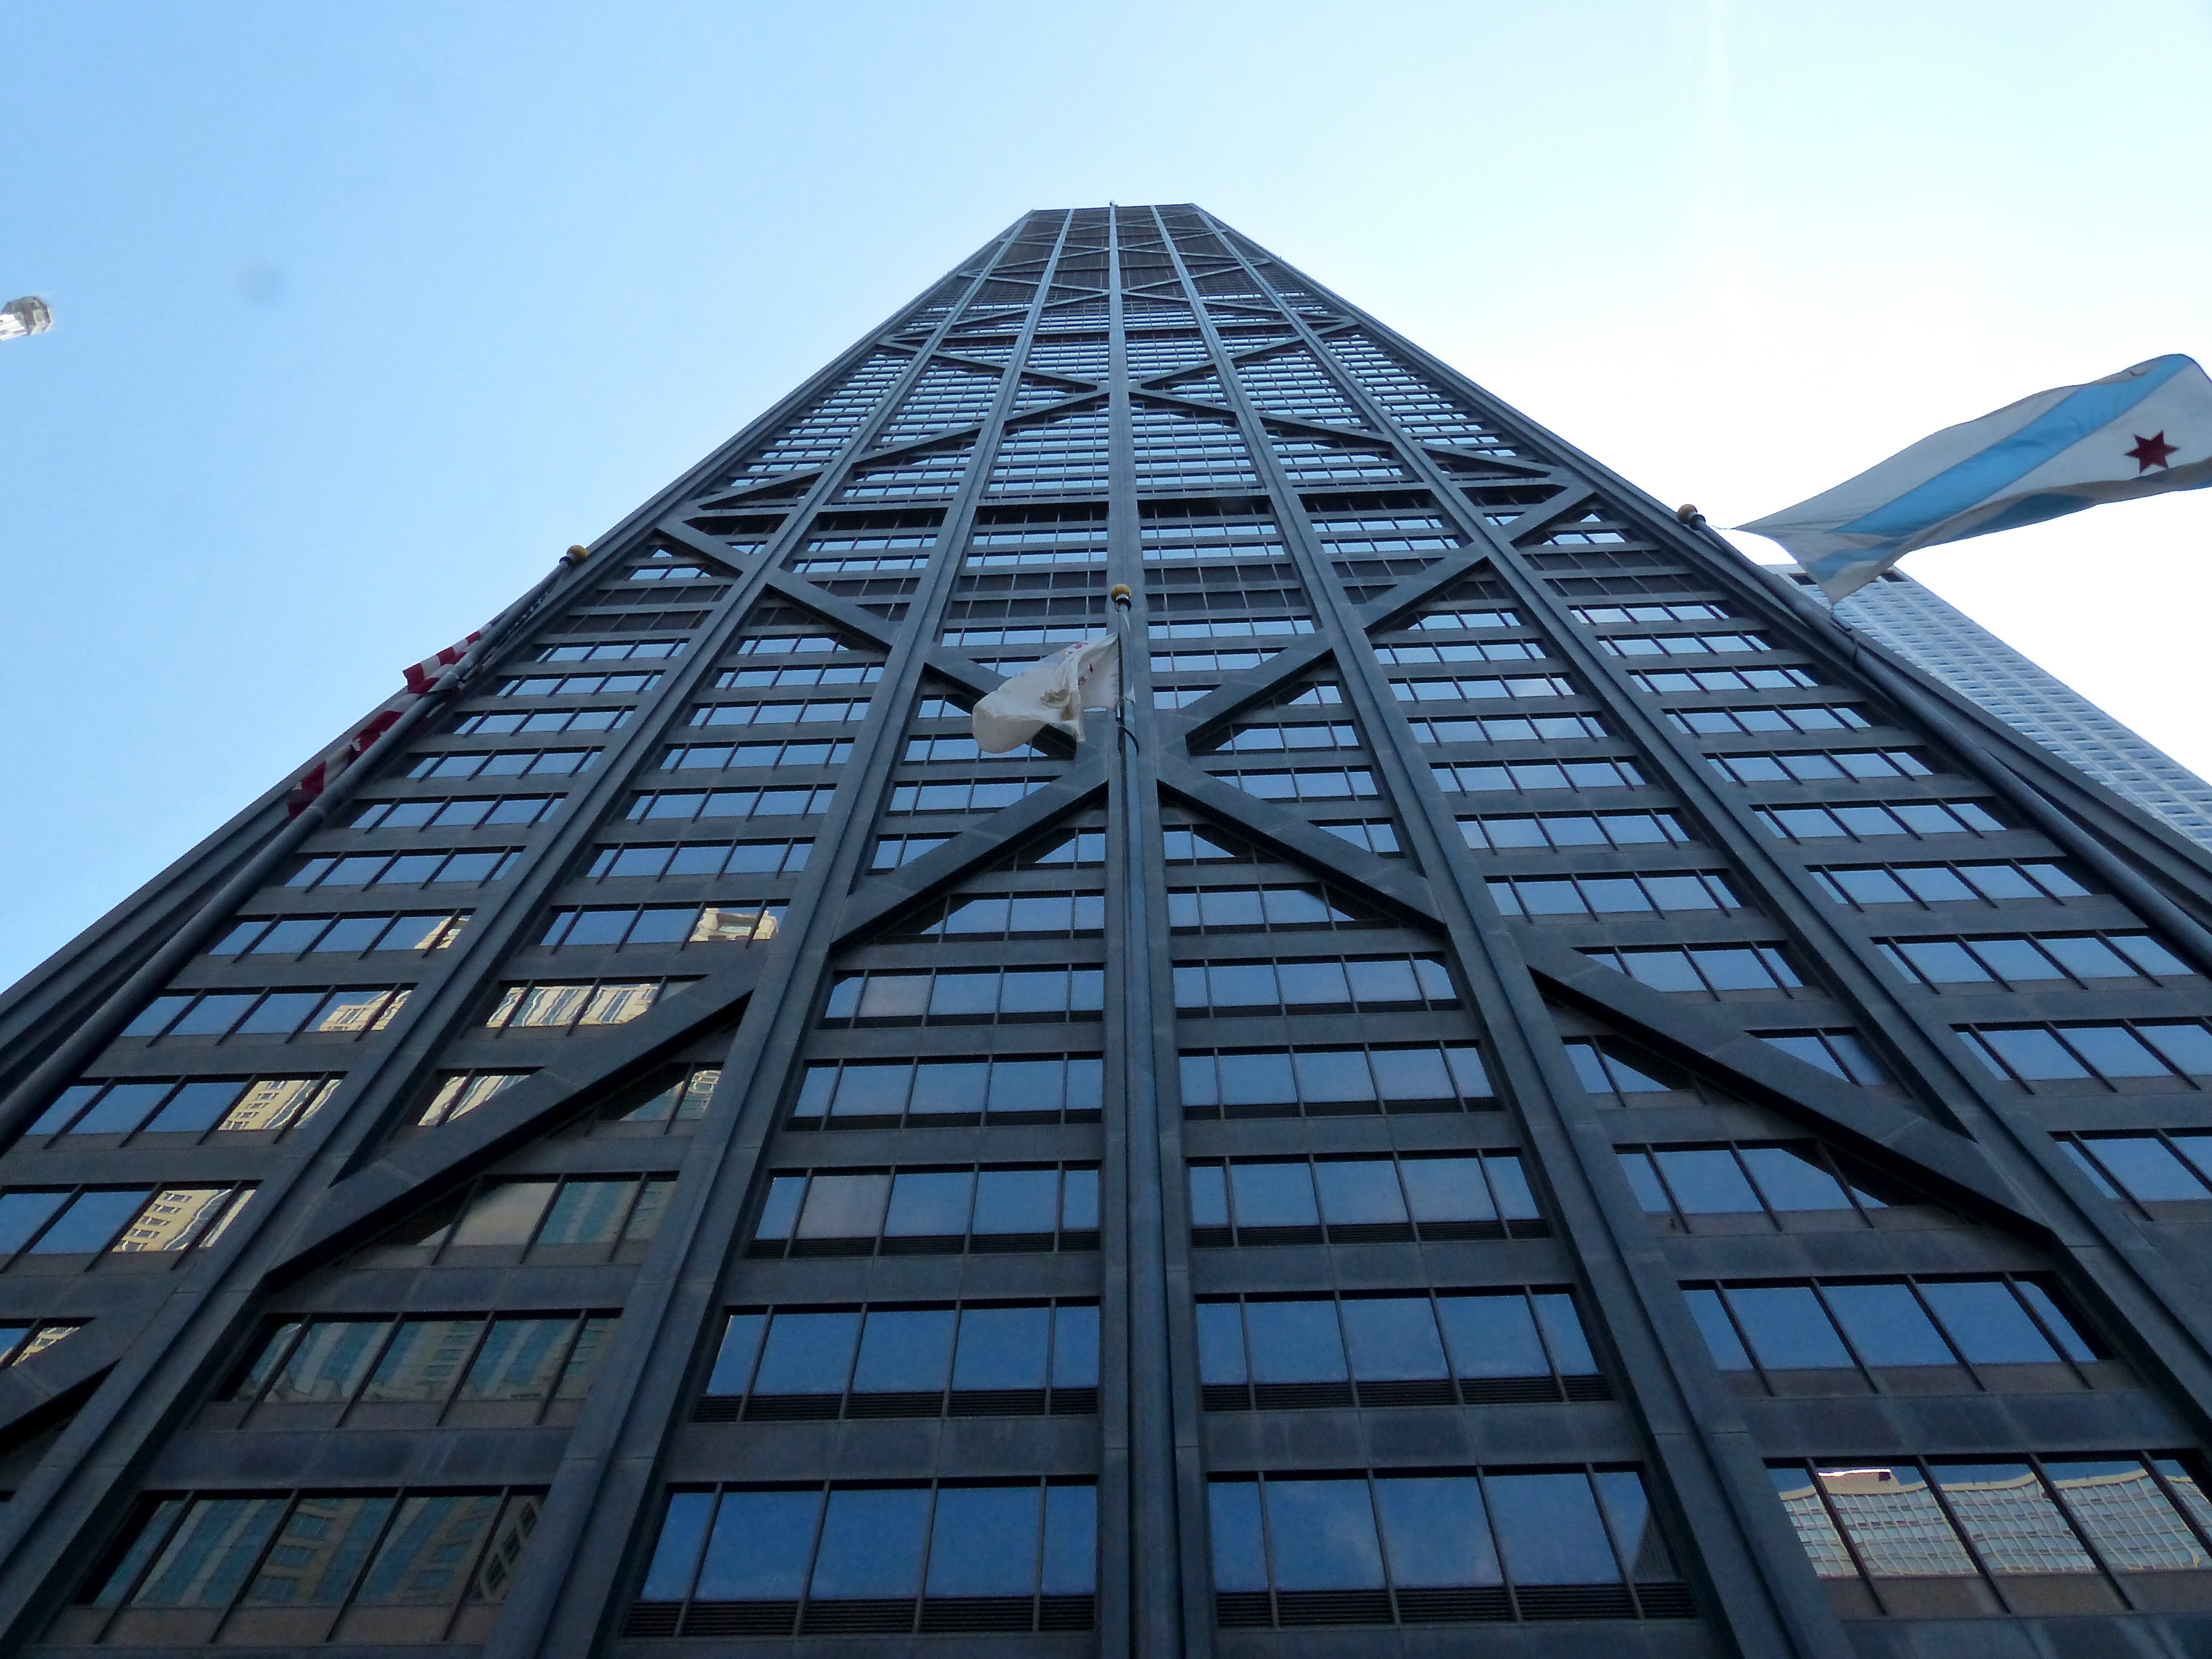
architecture, roof, building, skyscraper, downtown, travel, tower, usa, landmark, chicago, facade, blue, tower block, illinois, symmetry, johnhancockcenter, michiganavenue, daylighting